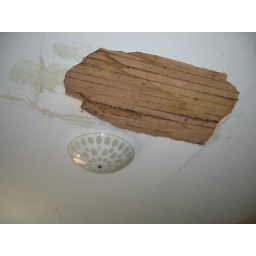
ceiling in 2nd floor bed